Vera Tax

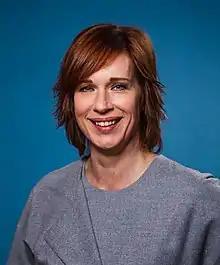
Tax in 2020

Vera E. R. Tax (born 8 February 1972) is a Dutch politician of the Labour Party (PvdA) who served as a Member of the European Parliament (MEP) between 2019 and 2024.